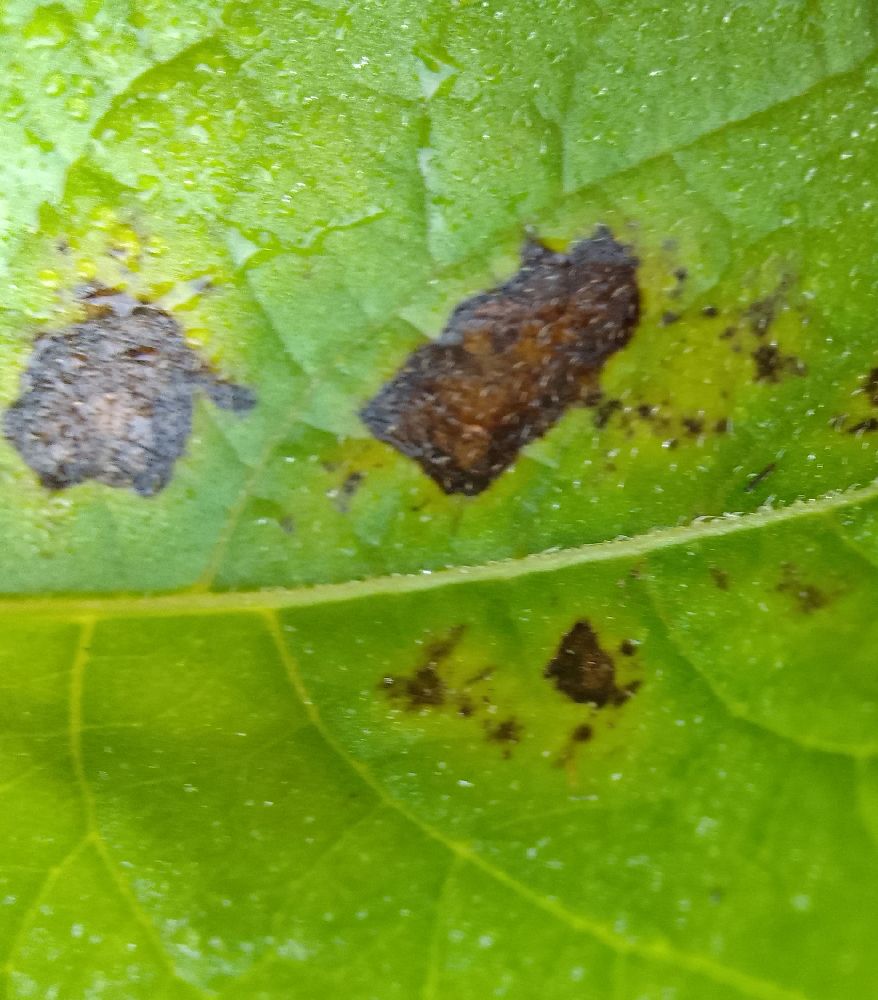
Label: Early blight